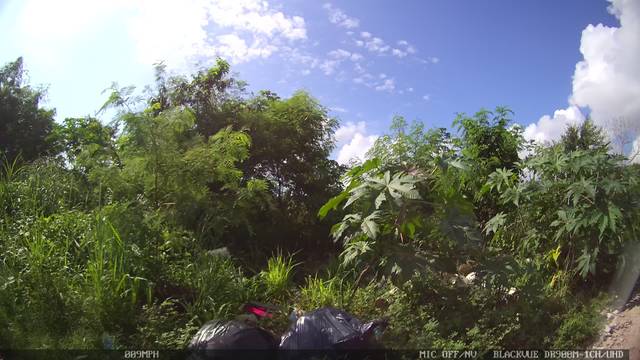
Region: Mexico
Coordinates: 21.193, -86.826